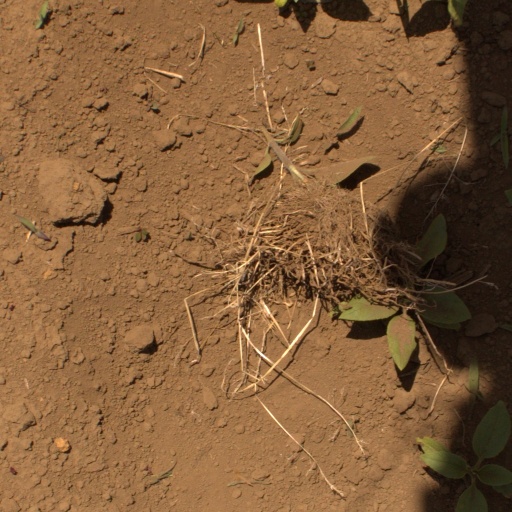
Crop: Jerusalem artichoke